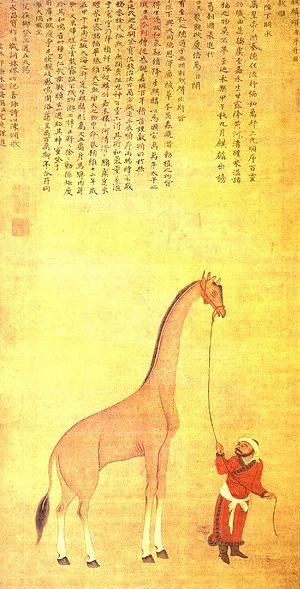
L'histoire maritime de la Somalie fait référence aux traditions maritimes du peuple somalien. Cette histoire comprend divers niveaux passant de la technologie de navigation, à la construction et à la conception de navires somaliens. L'histoire maritime comprend également l'histoire des villes portuaires somaliennes et traite également les routes maritimes historiques empruntées par les marins somaliens qui ont rendus possibles les entreprises commerciales des royaumes et empires somaliens historiques. L'histoire maritime de la Somalie prend également en compte la culture maritime contemporaine de la Somalie.
"Avant l'époque moderne, les relations étrangères de la Chine impériale sont fondées sur la théorie voulant que L'Empire chinois est le Céleste Empire, le centre du monde civilisé et l’empereur de Chine le chef de ce monde civilisé. Tous les autres États sont censés verser un tribut à la Chine ou être ses vassaux. Théoriquement, les terres autour de la capitale impériale sont réparties en cinq zones circulaires qui bénéficient à différents degrés de l’influence bienveillante du fils du ciel et qui vont de la plus civilisée, le centre, à la plus ""barbare"", la plus externe,